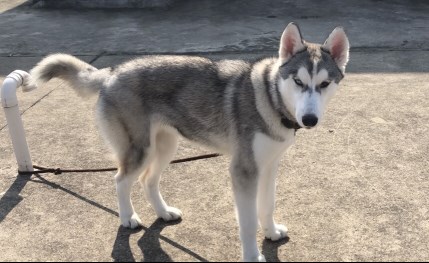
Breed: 1160-n000003-Siberian_husky